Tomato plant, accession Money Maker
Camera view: tilt-top (135 deg); turntable rotation: 210 degrees
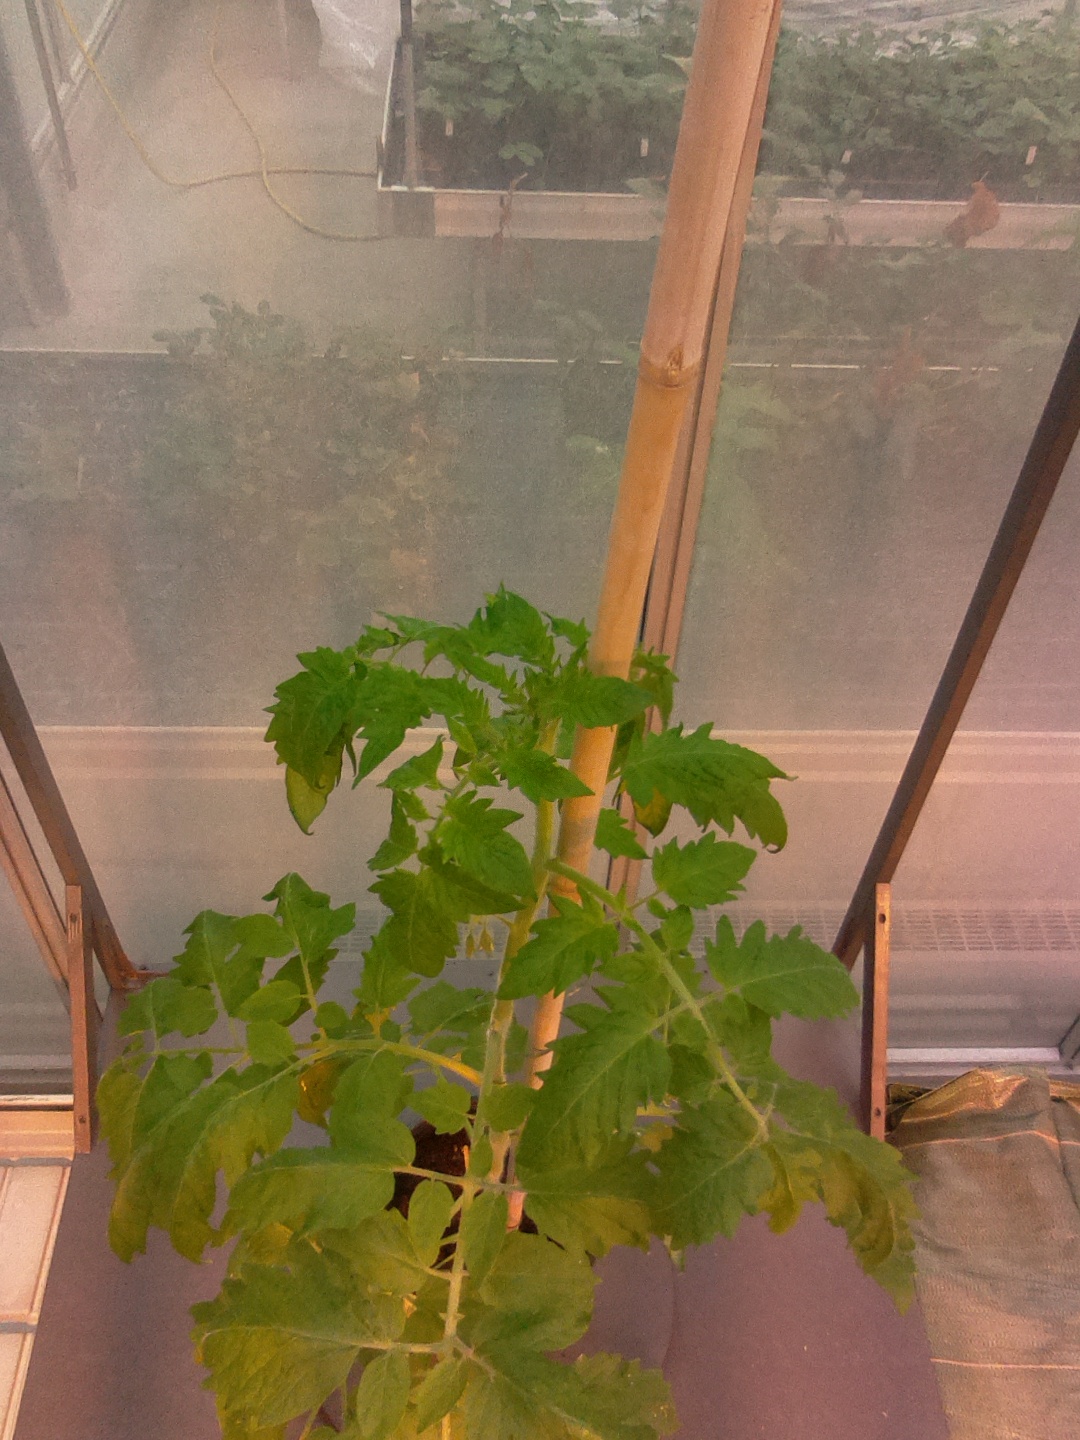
BBCH growth stage 61: 10%-20% of flowers open